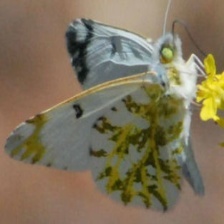
Species: LARGE MARBLE
Butterfly family (ImageNet category): cabbage_butterfly